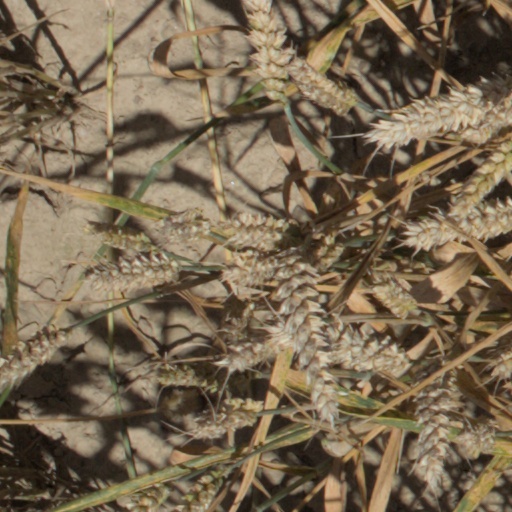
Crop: wheat